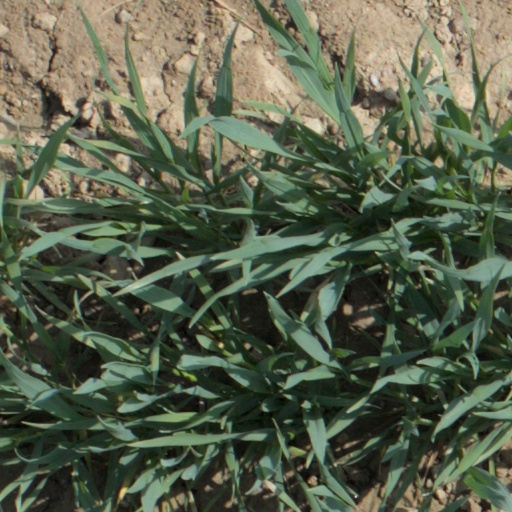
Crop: wheat